Elspe (Lennestadt)

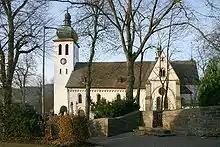
Church "St. Jakobus d. Ä." in Elspe

Elspe is a small town in a region named Sauerland. Elspe has a total population of 2904 people with over 21 percent of its people being 65 years or older. Elspe is part of the town Lennestadt. The name Elspe comes from various names, such as "Alisa" and "Apa", which are both words in Latin that relate to water. Elspe is surrounded by Mountains sitting at a height of 550 meters in the Elspetal. Elspe is a small town, but became known for its Karl-May Festival, with the actor Pierre Brice.